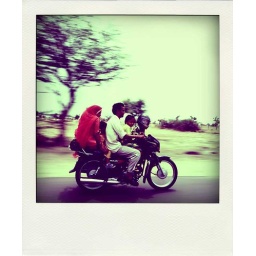
A poladroid from a photo I made out of the car window somewhere on the road in India